Benggwigwishingasuchus

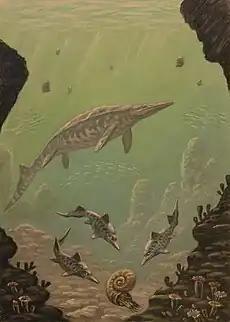
"Benggwigwishingasuchus" was found in the Fossil Hill Member of Nevada, a rock unit best known for its ichthyosaur fossils.

The histology of "Benggwigwishingasuchus" resembles that of crocodylomorphs more so than that of poposauroids, which indicates that it grew rather slowly compared to more derived members of its clade. Evidence further suggests that "Benggwigwishingasuchus" was ectothermic and that its growth was highly dependant on environmental factors. Given the presence of multiple resting lines in the bone, this would suggest a seasonal environment. The inferred ectothermic metabolism is further supported by the histology, showing that the 8 year old individual was relatively small but still growing.